Over the Edge (anthology)

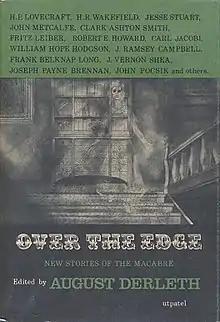
Dust-jacket illustration by Frank Utpatel.

Over the Edge is an anthology of horror stories edited by American writer August Derleth. It was released in 1964 by Arkham House in an edition of 2,520 copies. The anthology was produced to mark the 25th anniversary of Arkham House. None of the stories had been previously published.